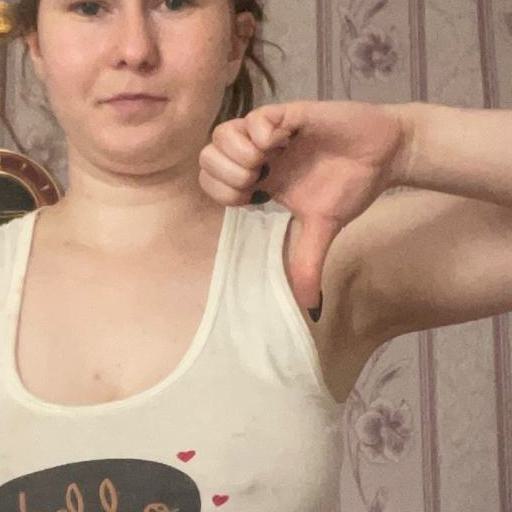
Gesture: dislike